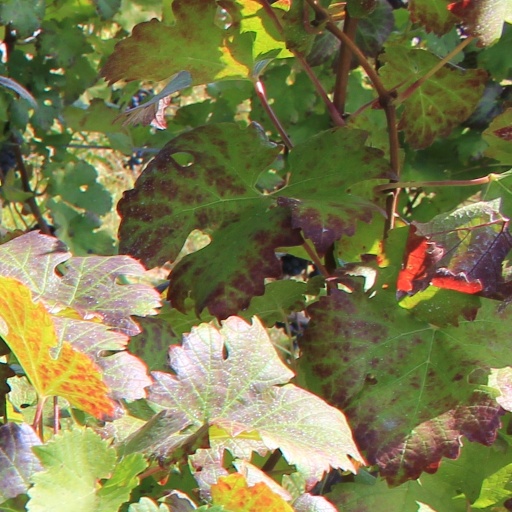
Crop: grape